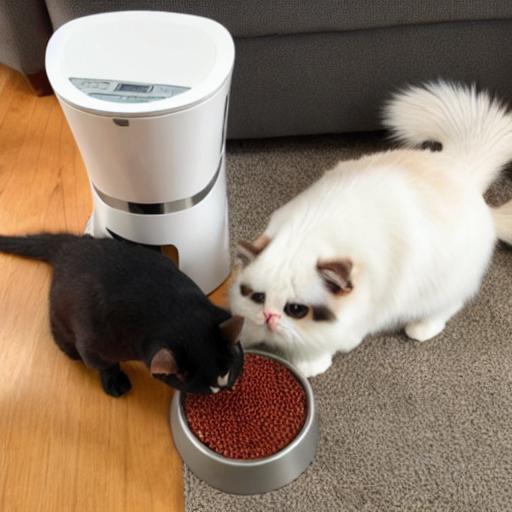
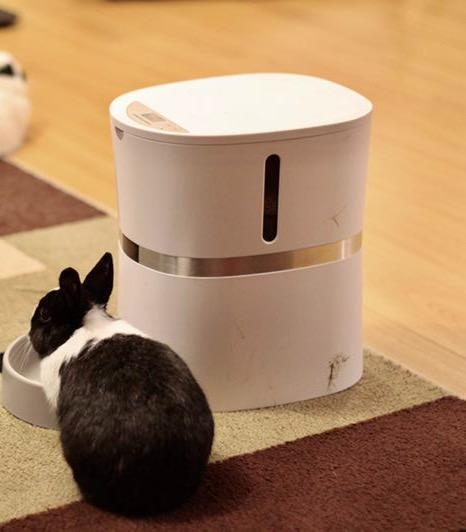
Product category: items_feeder
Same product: no